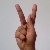
The image shows a hand gesture representing the letter 'K' in Indian Sign Language.